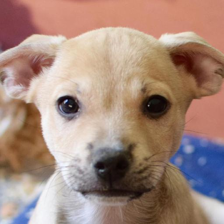
Label: animals